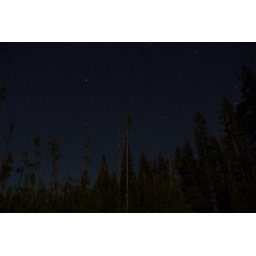
A sky full of stars as we set up our sleeping bags in the Prius.